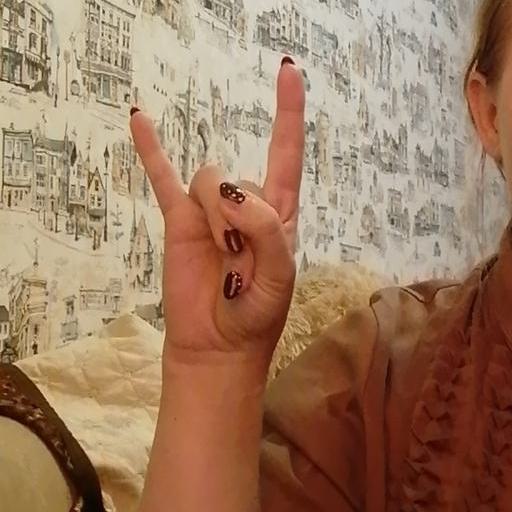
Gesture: rock